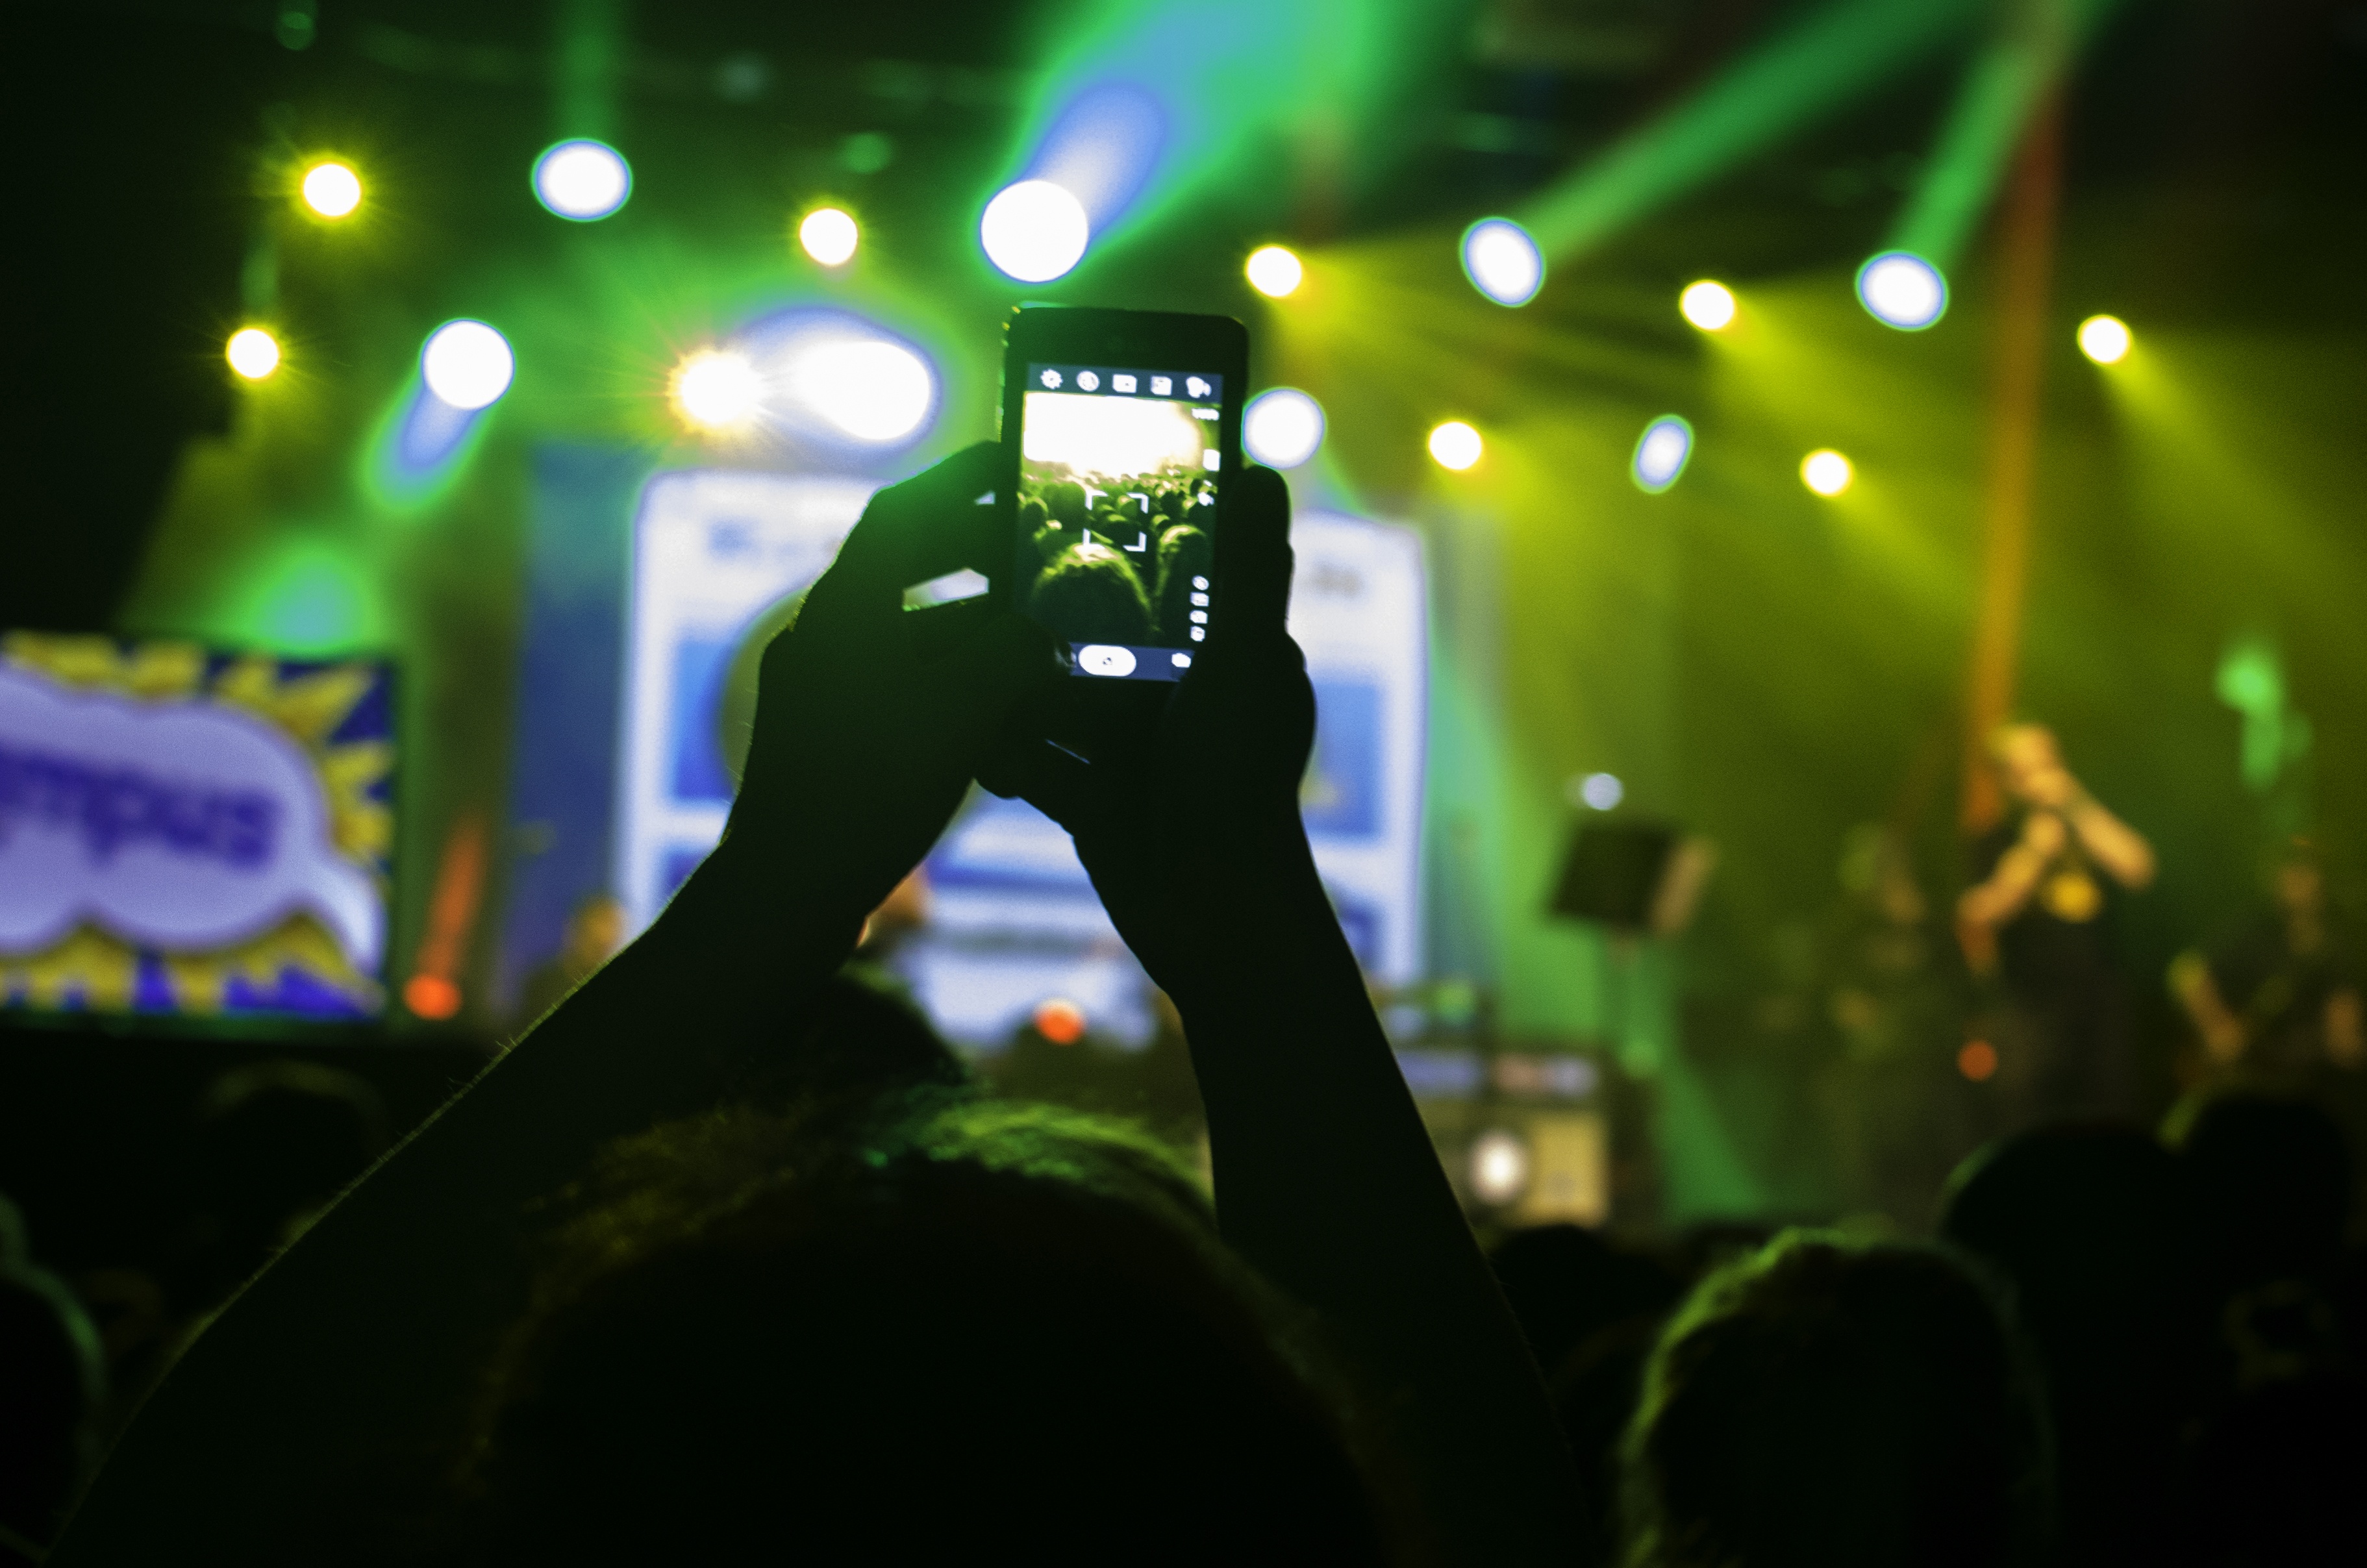
smartphone, music, crowd, concert, green, phone, musician, concert hall, stage, performance, plague, event, entertainment, cell, performing arts, the crowd, cellular phone, rock concert